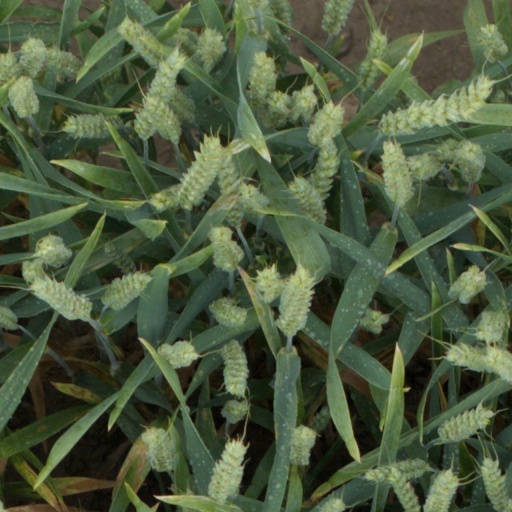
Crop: wheat